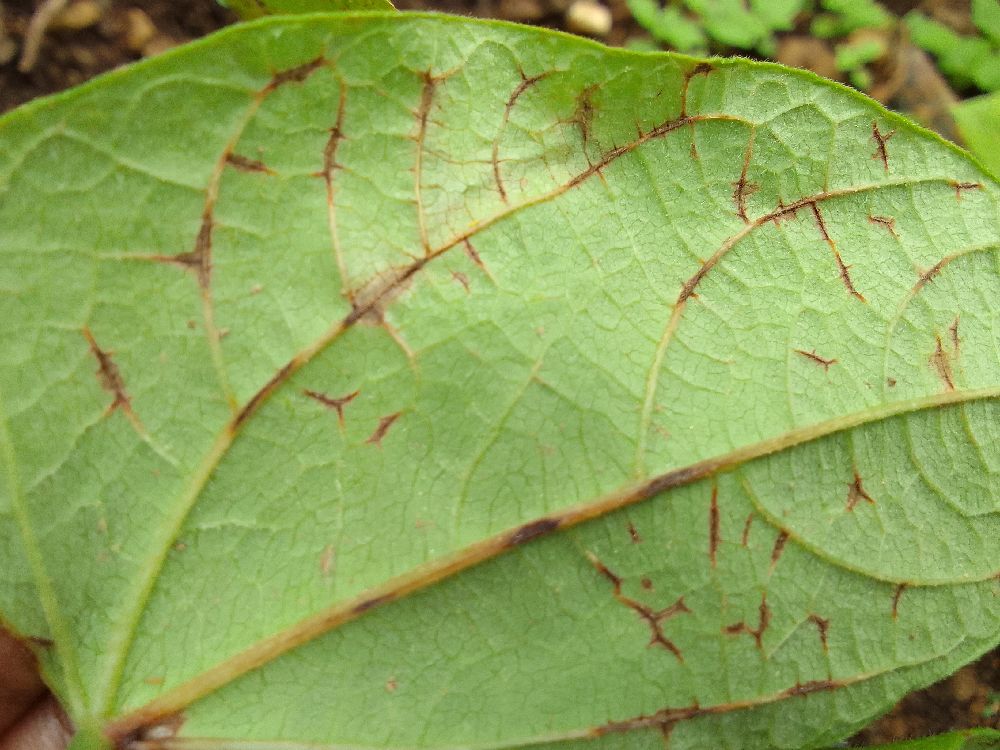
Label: anthracnose